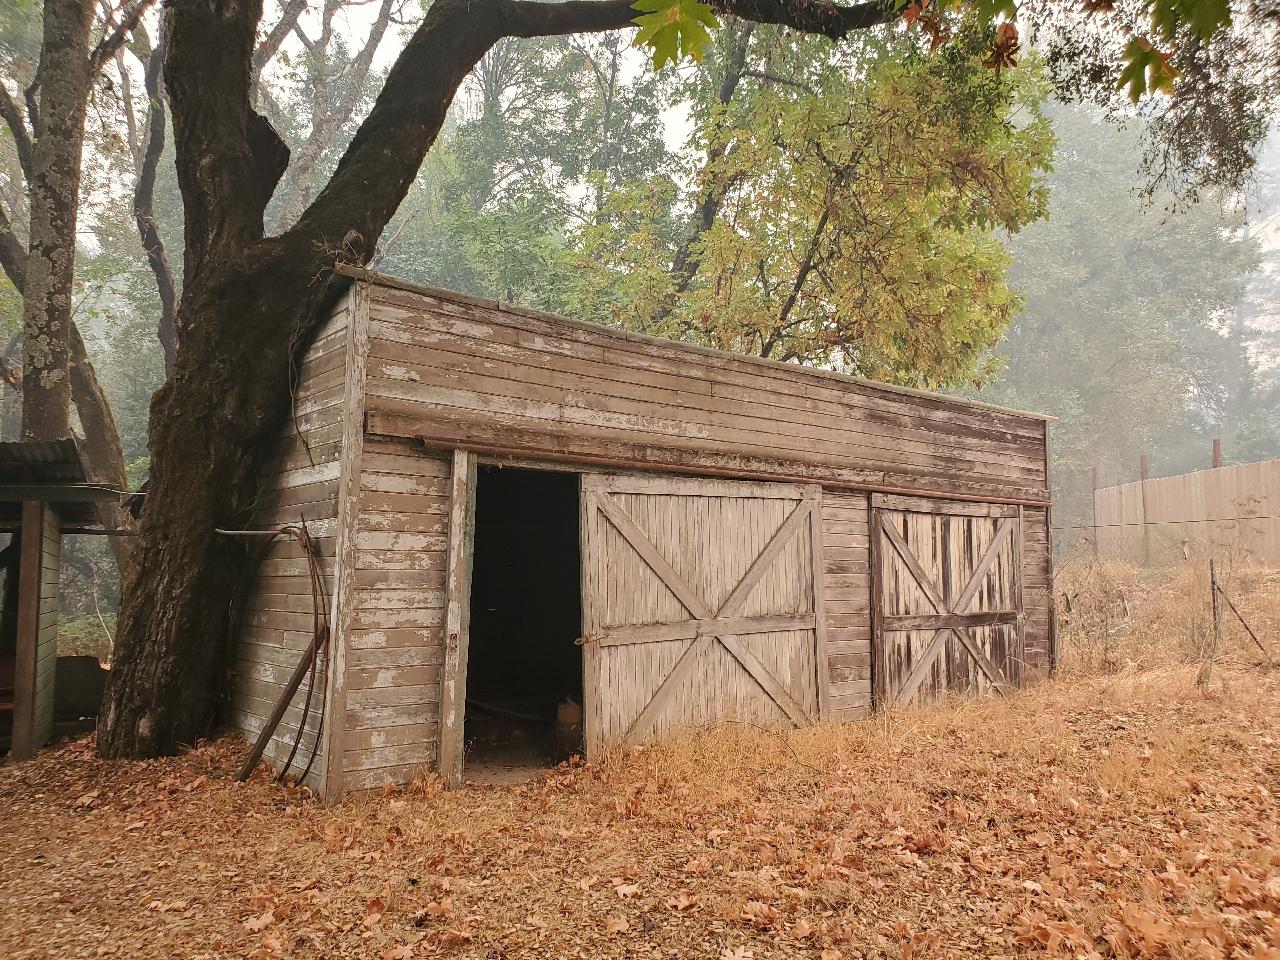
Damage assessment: no_damage